Ensign of the Russian Navy

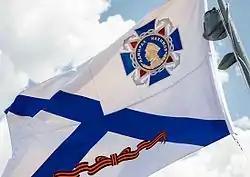
Russian Navy Ensign with the badge of the Order of Nakhimov and the ribbon of Saint George on . Sevastopol, 22 July 2016

In 1698 Peter I the Great established the first Russian medal, the Order of St. Andrew, which is to be awarded for military exploits and public service. When he became tsar, he started to devise a flag for the Russian Navy. The symbolism of the flag is a tribute to his father, Alexei Mikhailovich Romanov, who established a special flag for the first Russian naval ship, the three-masted frigate .